Church of Saint Theodore, Boboshevo

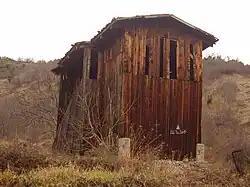
The wooden structure in which the church is wrapped

The Church of Saint Theodore is a Medieval Bulgarian church near the town of Boboshevo, Kyustendil Province.